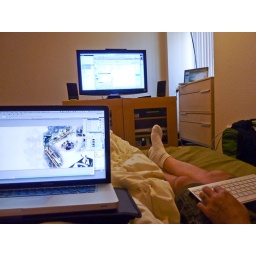
Our comfortable home office in the apartment